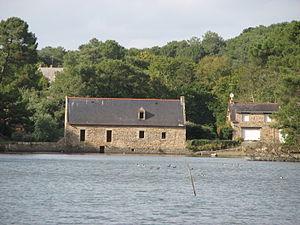
Moulin à marée de Campen (Vannes / Arradon)
L'histoire de la Bretagne commence avec un peuplement dont les traces remontent à la Préhistoire, dès 700 000 ans av. J.-C. La période néolithique, qui commence dans ces régions vers 5000 av. J.-C., y est marquée par le développement d'un mégalithisme important se manifestant dans des sites comme le cairn de Barnenez, le cairn de Gavrinis, la Table des Marchands de Locmariaquer ou les alignements de Carnac. Au cours de sa protohistoire qui commence vers le milieu du IIIᵉ millénaire av. J.-C., le sous-sol riche en étain permet l'essor d'une industrie produisant des objets de bronze, ainsi que de circuits commerciaux d'exportation vers d'autres régions d'Europe. Durant les siècles qui précèdent notre ère, elle est habitée par des peuples gaulois comme les Vénètes ou les Namnètes, avant que ces territoires ne soient conquis par Jules César en 57 av. J.-C., puis progressivement romanisés.
Cet article recense les moulins à marée de France. Aucun de ces moulins n'est encore en activité, donc aucun ne peut
Le moulin de Campen est un moulin à marée construit sur le Vincin, entre les communes d'Arradon et de Vannes. C'est l'un des trois moulins de ce type sur la côte arradonaise du golfe du Morbihan.